2nd Light Horse Regiment (Australia)

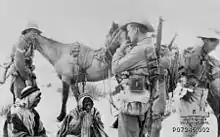
2nd Light Horse patrol at Gererat in the Sinai 1917

After concentrating on Lemnos, the regiment sailed back to Egypt on the transport "Ionian" on 22 December, spending Christmas at sea. On 27 December, the regiment made port at Alexandria and established a camp at Heliopolis. Back in Egypt the regiment, still with the 1st Light Horse Brigade, became part of the ANZAC Mounted Division, responsible for the defence of the Suez Canal from raiding Senussi Arabs. Then on 4 August 1916, they fought in the Battle of Romani against the Turks, before being withdrawn to rest and refit. The regiment rejoined the brigade in November and took part in the battles of Maghaba and Rafa in December 1916 and January 1917. This was followed by defeat in the second battle of Gaza in April 1917, and the successful Battle of Beersheba and the third battle of Gaza in October and November.